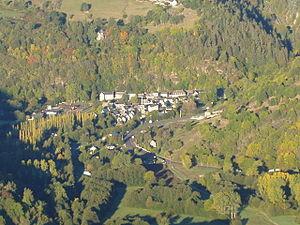
Vue du village de Chambon-sur-Lac Antoine Laydier